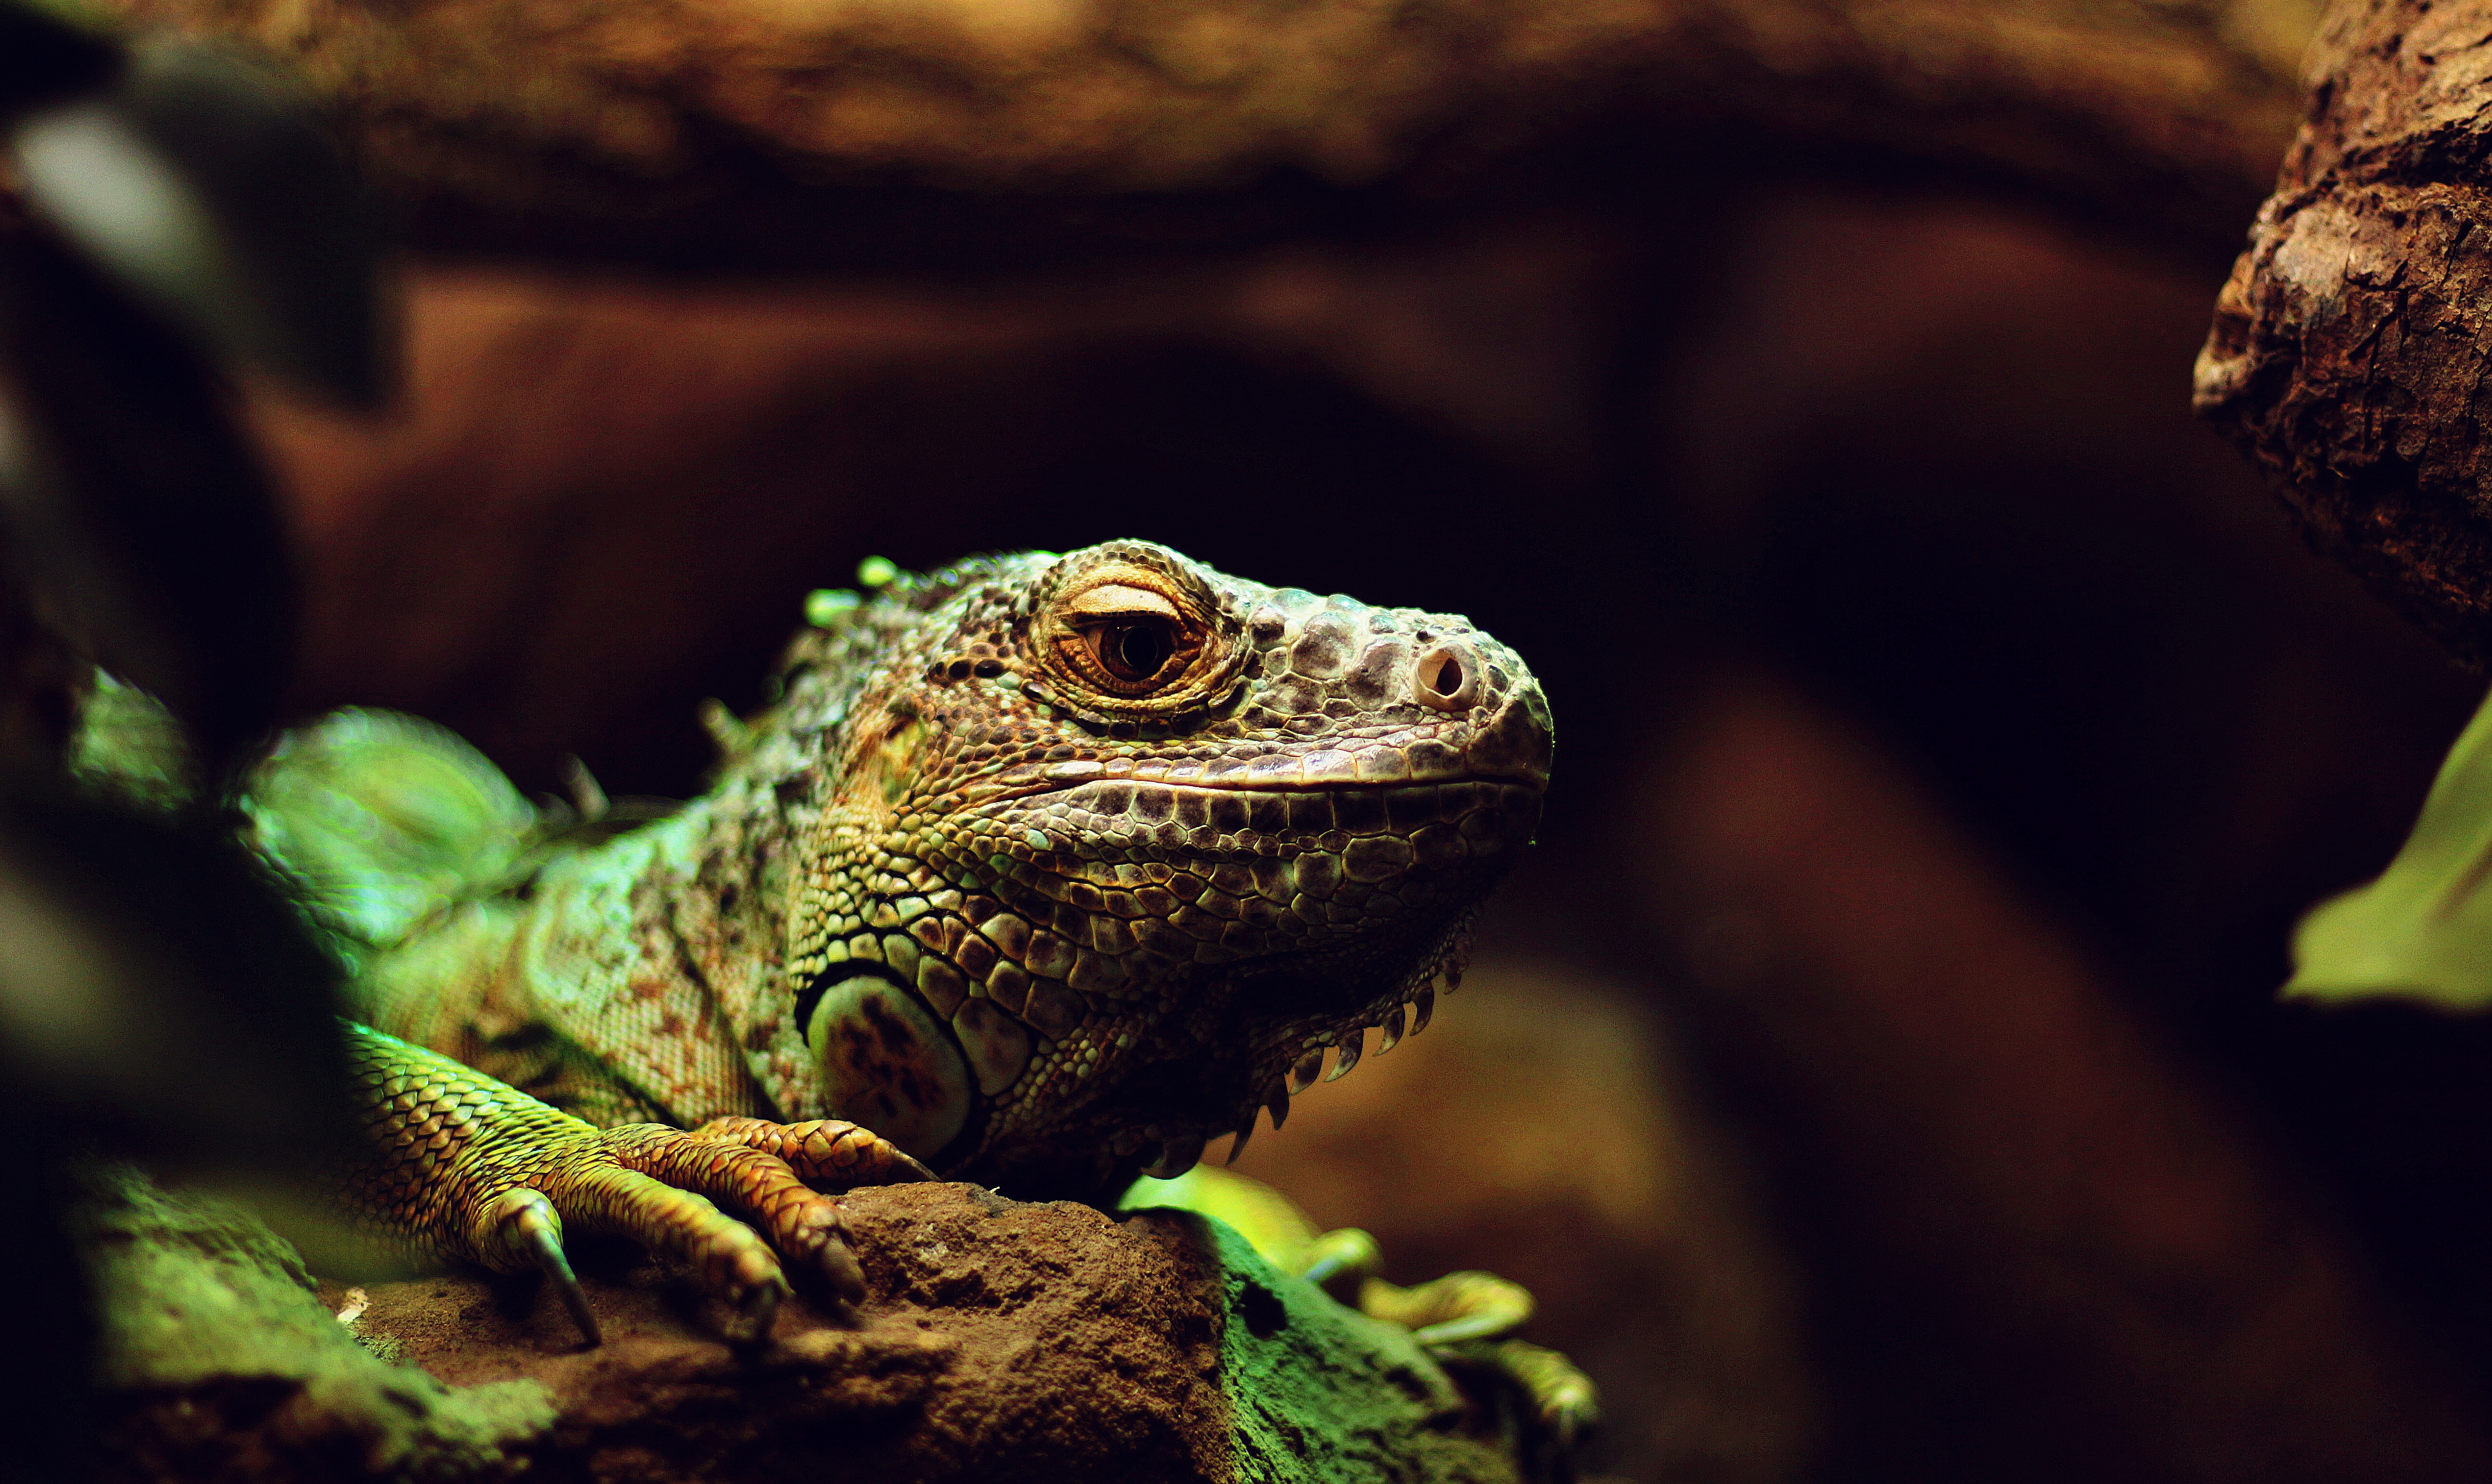
nature, wildlife, green, reptile, scale, iguana, fauna, lizard, close up, eye, vertebrate, macro photography, scaled reptile